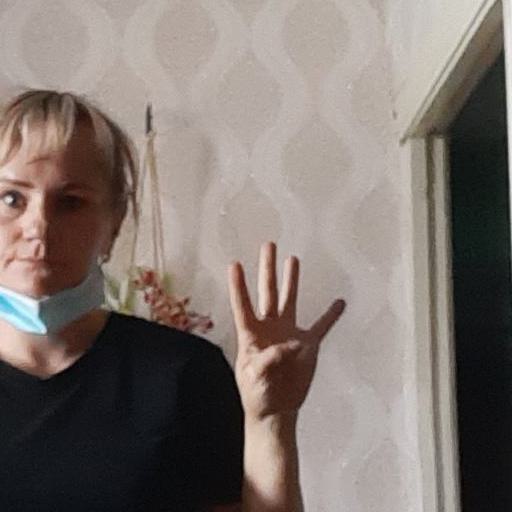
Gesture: four